Warren Zevon

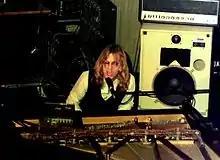
Zevon in Heidelberg as the opener for Jackson Browne in 1976. He toured solo.

By September 1975 Zevon had returned to Los Angeles, where he roomed with Stevie Nicks and Lindsey Buckingham of Fleetwood Mac. There he collaborated with Jackson Browne, who produced and promoted Zevon's self-titled major-label debut in 1976. Contributors to the album included Nicks, Buckingham, Mick Fleetwood, John McVie, members of the Eagles, Carl Wilson, Linda Ronstadt and Bonnie Raitt. Ronstadt elected to record many of his songs, including "Hasten Down the Wind", "Carmelita", "Poor Poor Pitiful Me" and "Mohammed's Radio". Zevon's first tour, in 1977, included guest appearances in the middle of Jackson Browne concerts, one of which is documented on a widely circulated bootleg recording of a Dutch radio program under the title "The Offender Meets the Pretender".